Normanton railway station

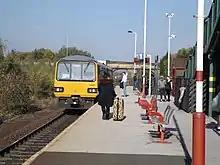
a Northern Rail class 144 (144004) arriving at platform 1.

The station is unstaffed, but each Platform has a self-service ticket machine is provided (located near the footbridge for Platform 1 and in the shelter on Platform 2) to allow passengers to purchase tickets before boarding or collect pre-paid tickets. There are two waiting shelters, along with digital display screens, timetable posters and an automated announcement system to offer train running information. Step-free access to both platforms is available via ramps on the footbridge from the entrance and car park.